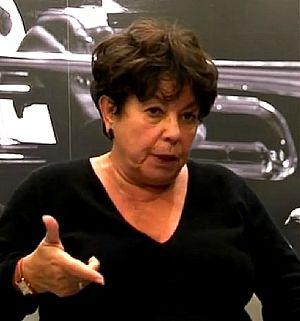
Réalisatrice et productrice Française.
Michelle de la Rochefoucauld, née Bessy Podroznik, née le 22 janvier 1941 à Paris, est une productrice et scénariste française. Depuis 2004, elle produit le feuilleton marseillais Plus belle la vie aux côtés de François Charlent et Hubert Besson.
Plus belle la vie est un feuilleton télévisé français créé d'après une idée originale d'Hubert Besson et des personnages imaginés par Georges Desmouceaux, Bénédicte Achard, Magaly Richard-Serrano et Olivier Szulzynger. Diffusé du lundi au vendredi sur France 3 depuis le 30 août 2004, il met en scène le quotidien des habitants d'un quartier imaginaire de Marseille, le Mistral.